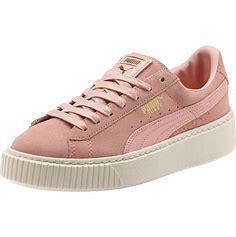
Brand: Puma
Model: Suede Platform